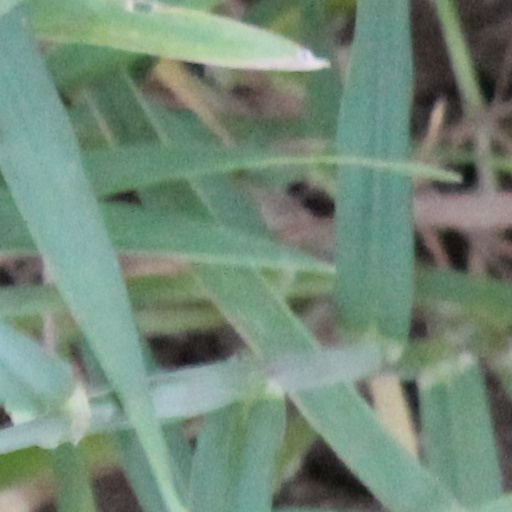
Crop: wheat